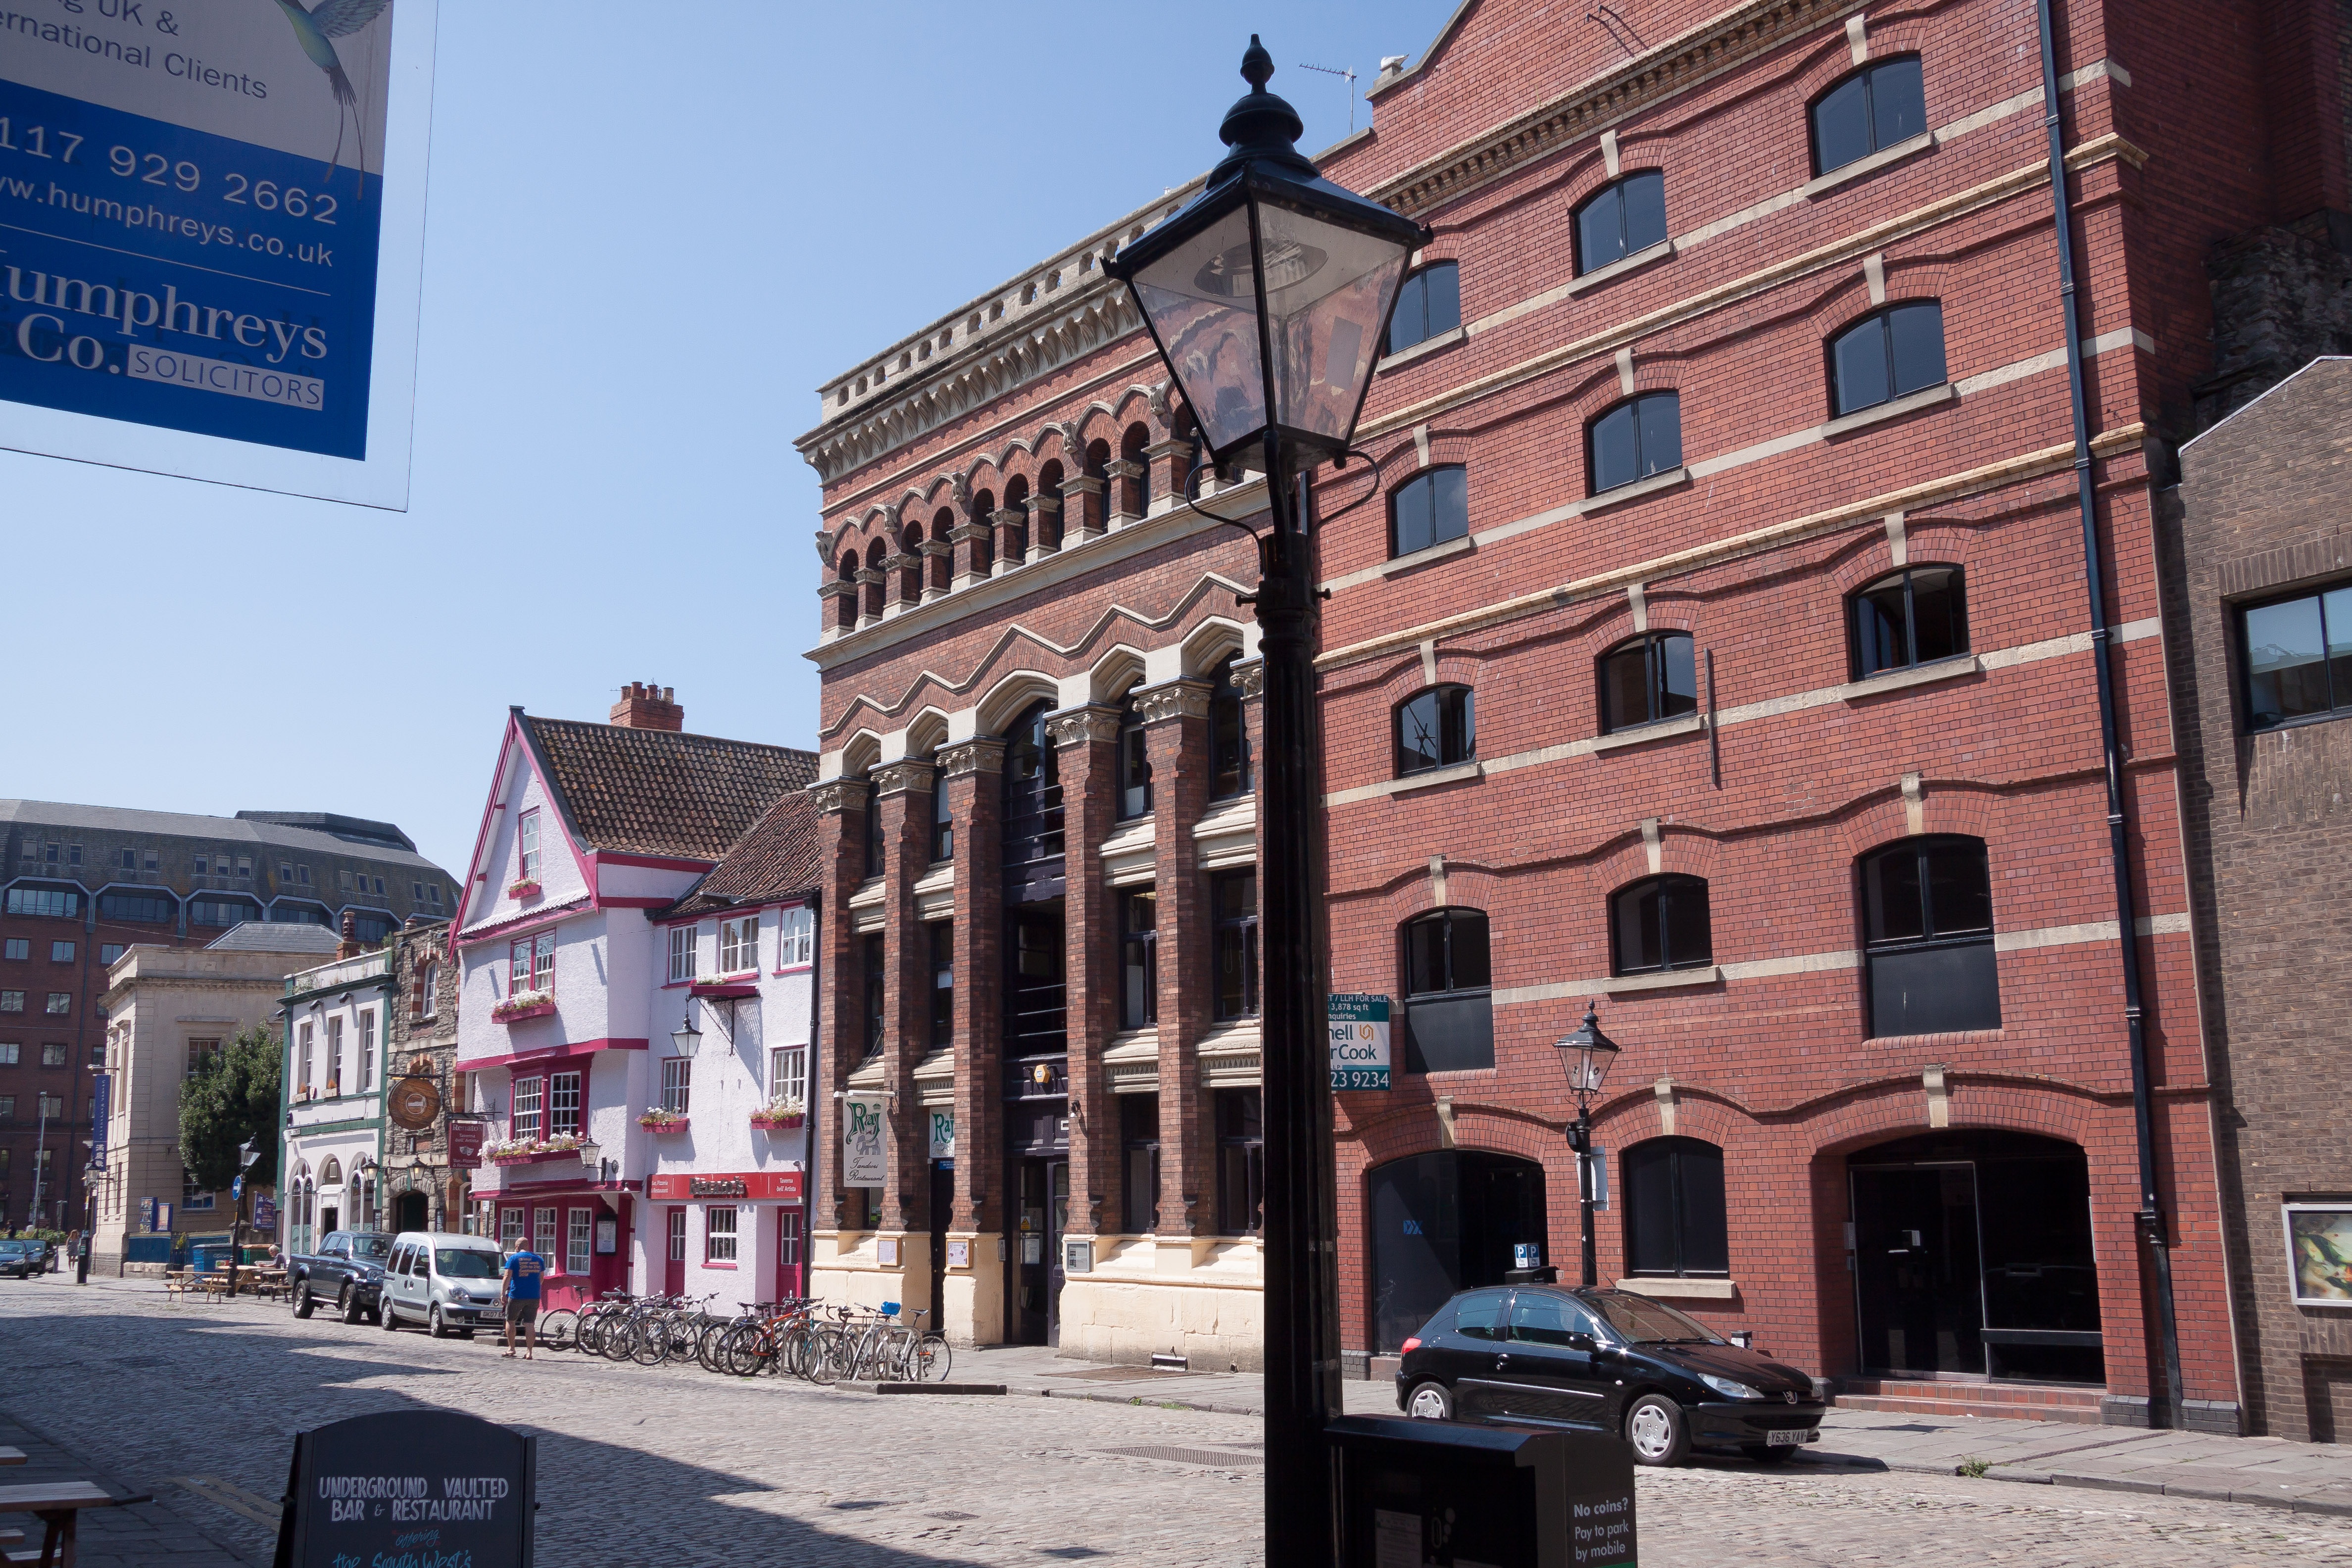
architecture, road, street, town, city, cityscape, downtown, facade, england, infrastructure, homes, theater, architectural style, bristol, georgian, neighbourhood, clinker, urban area, residential area, human settlement, royal road